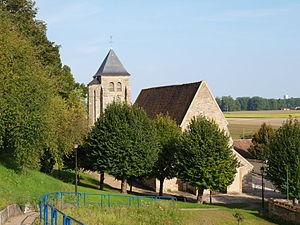
La Grande-Paroisse (Seine-et-Marne, France)
La Grande-Paroisse est une commune française située dans le département de Seine-et-Marne en région Île-de-France.